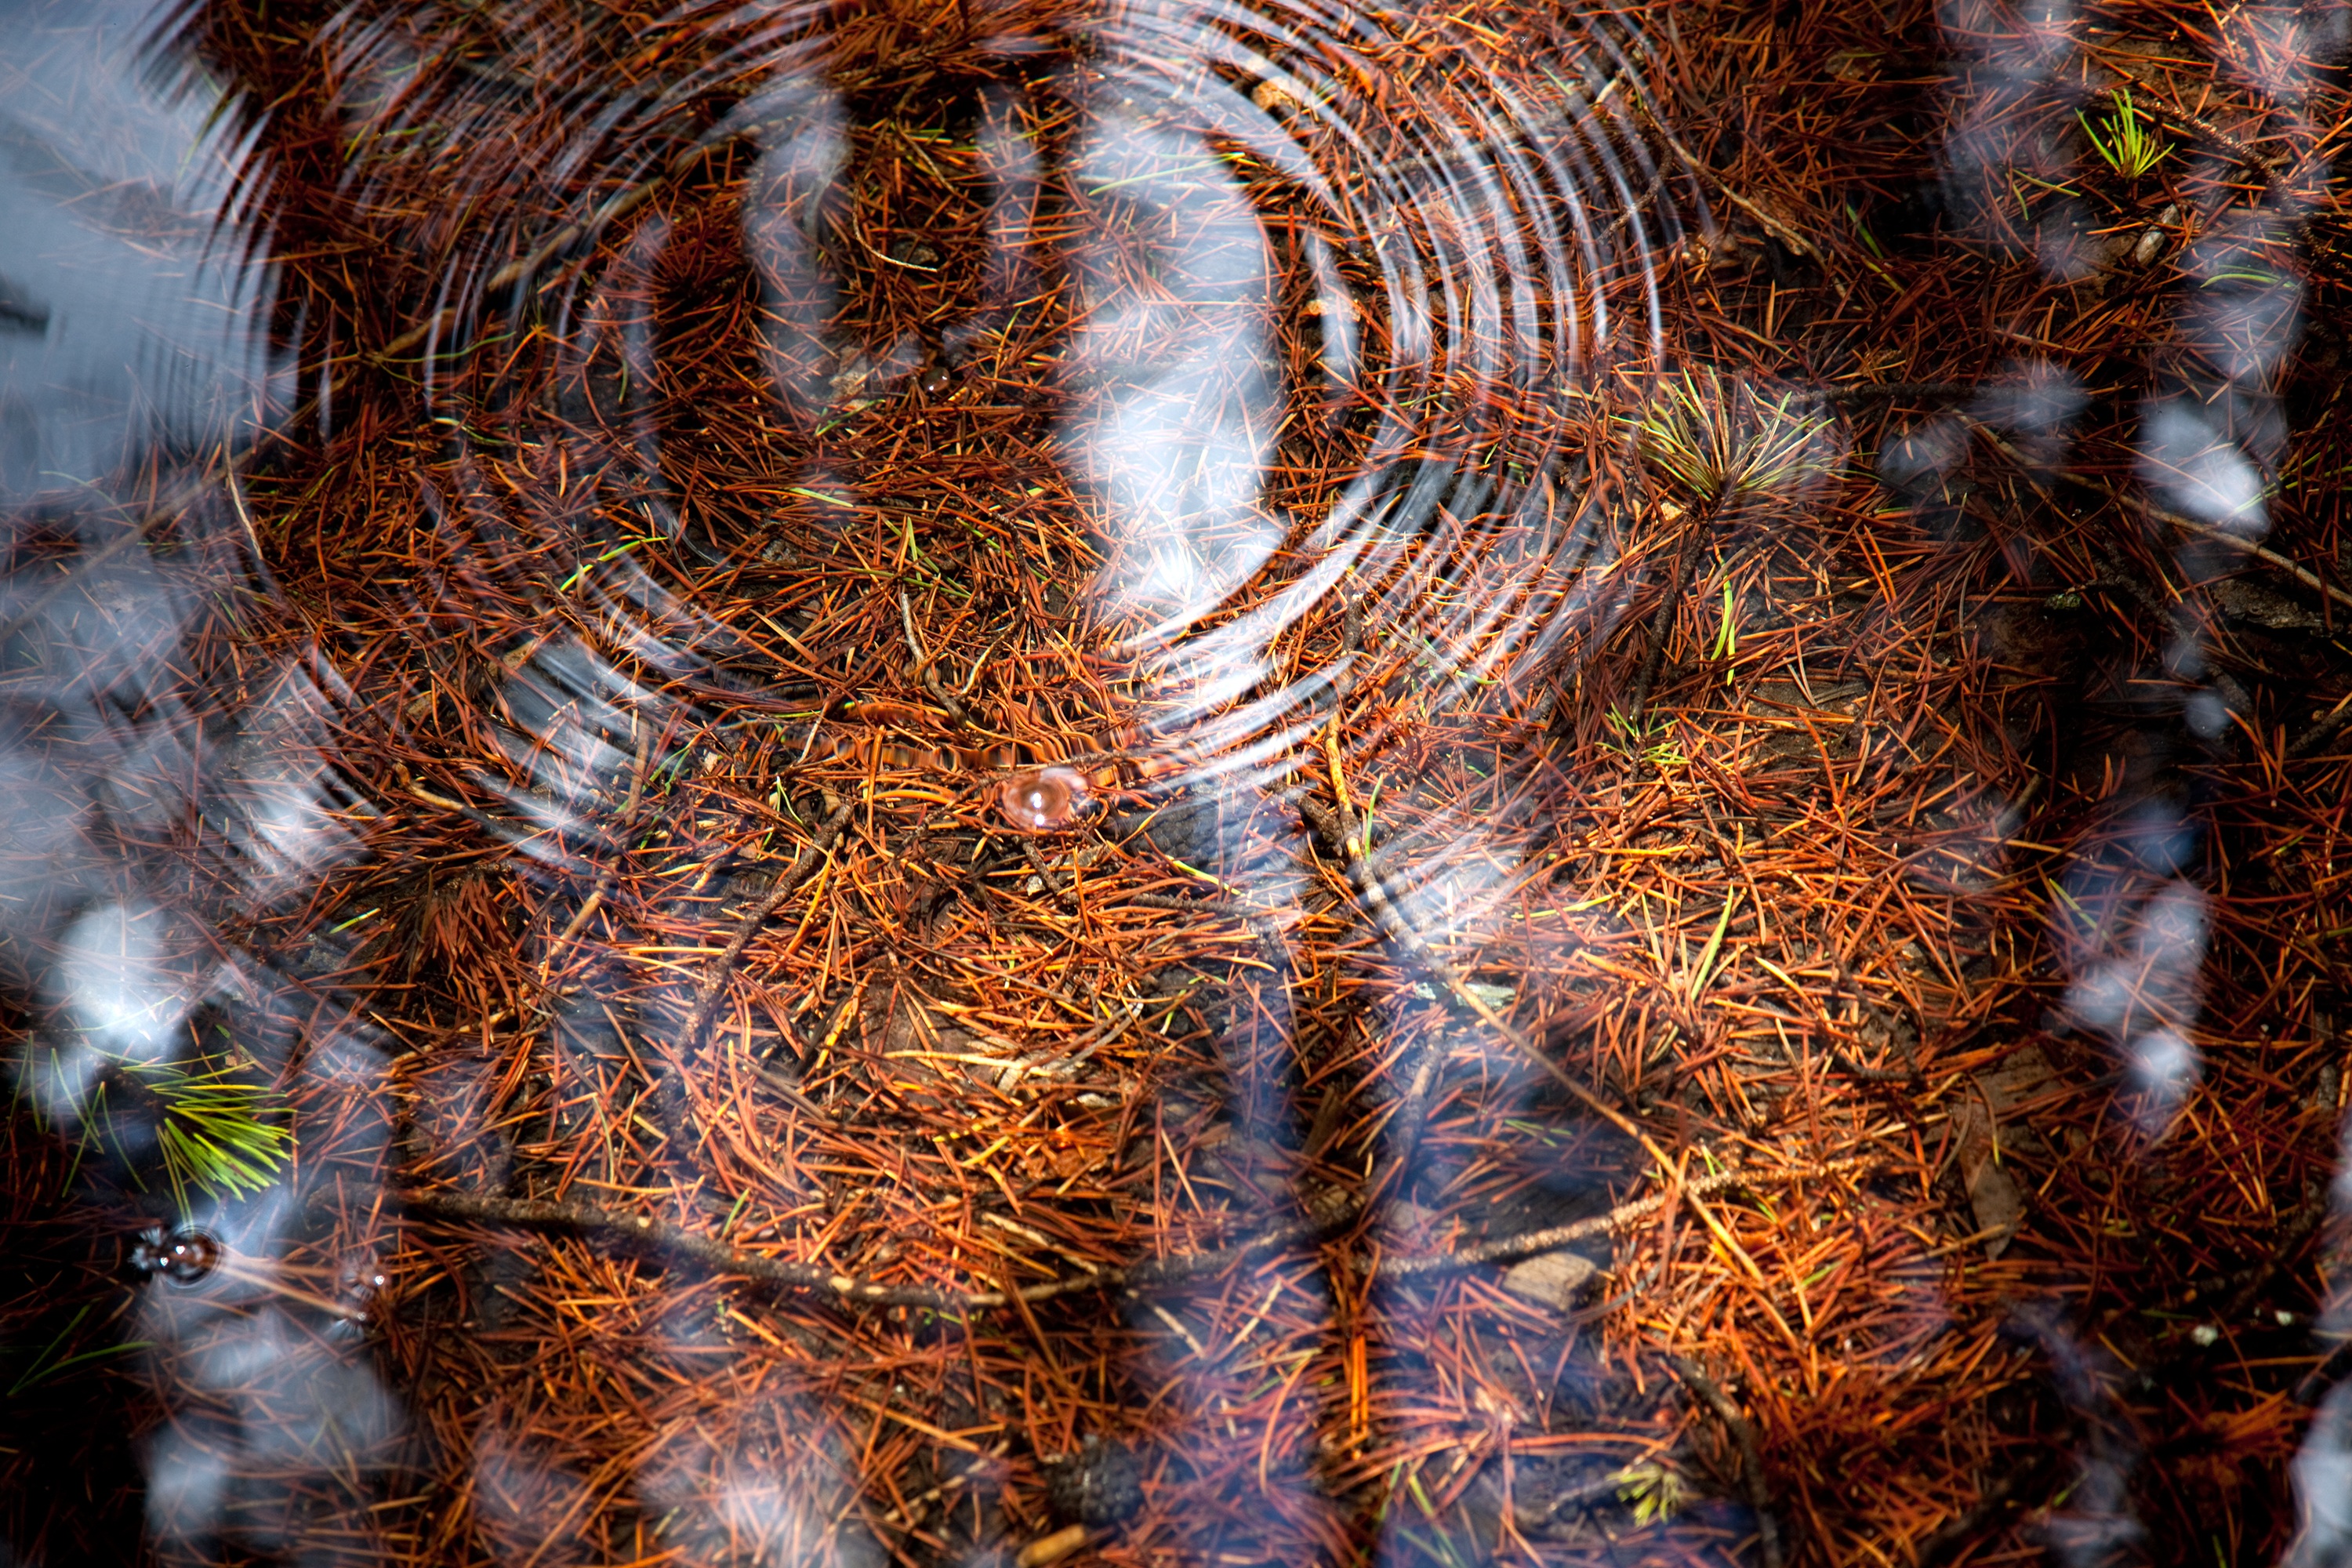
tree, water, nature, forest, branch, winter, plant, sunlight, leaf, frost, trunk, reflection, peaceful, autumn, season, relaxation, habitat, harmony, natural environment, woody plant